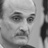
Emotion: sad